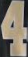
Number: 4